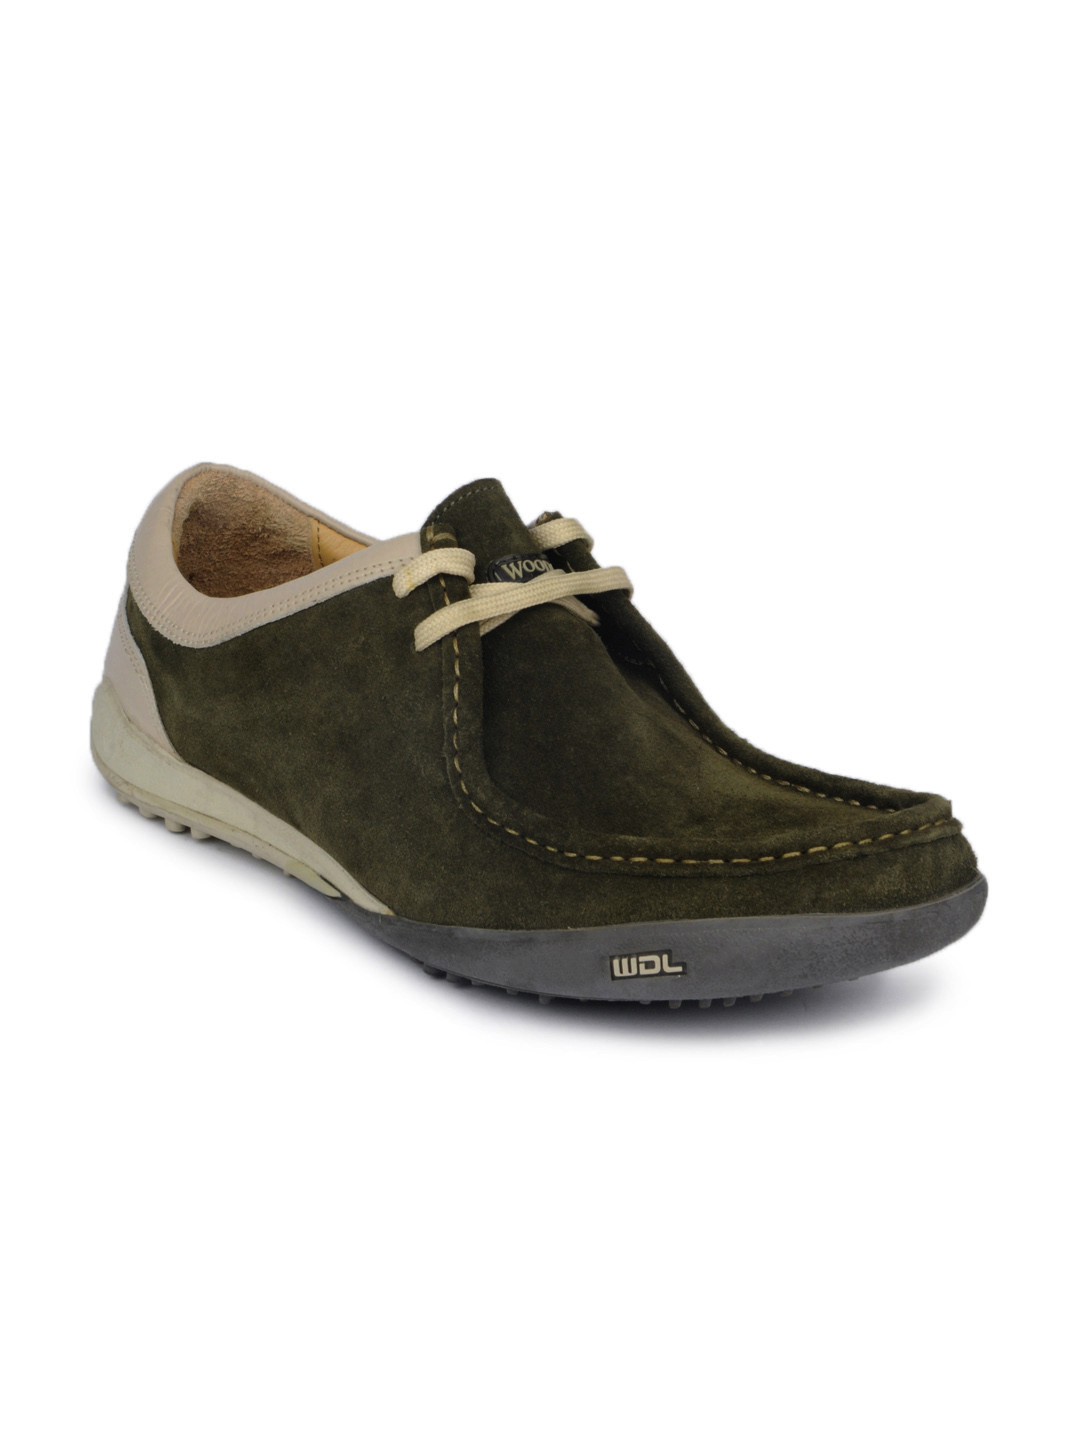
Woodland Men Olive Green Shoes
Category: Footwear / Shoes / Casual Shoes
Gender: Men
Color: Olive
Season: Summer 2012
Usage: Casual